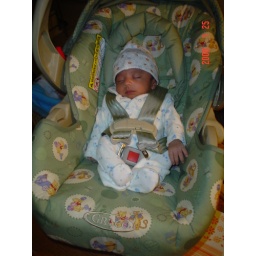
in a car seat